Free State of Bavaria (Weimar Republic)

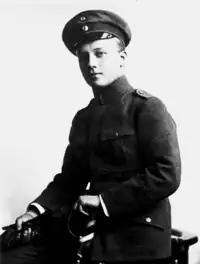
Anton Graf von Arco auf Valley, the assassin of Kurt Eisner. He served less than five years in prison for the killing.

On the evening of the seventh, King Ludwig became the first of the monarchs in the German Empire to lose his throne when he fled Munich with his family. On 12 November, at the Anif Palace in Salzburg, Austria, he signed the Anif declaration in which he released all Bavarian civil servants and military personnel from their oath of loyalty to him. Although he did not use the word "abdication", his declaration effectively ended the 738-year dynasty of the House of Wittelsbach.